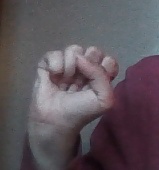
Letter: saad